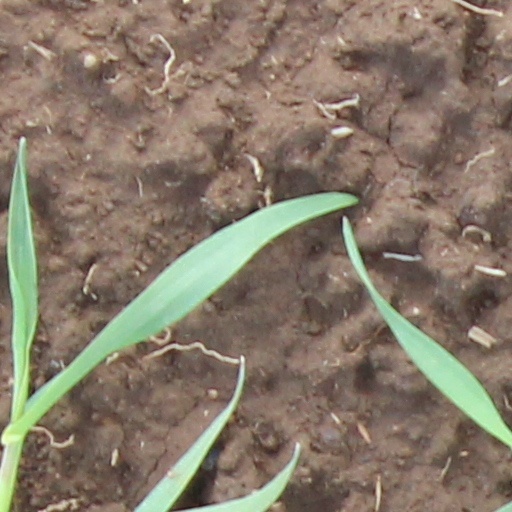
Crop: wheat